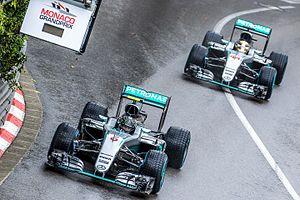
L'histoire de la Formule 1 trouve son origine dans les courses automobiles disputées en Europe dans les années 1920 et 1930. Elle commence réellement en 1946 avec l'uniformisation des règles voulue par la Commission sportive internationale de la Fédération internationale de l'automobile et la création de la « Formule de Course Internationale nᵒ 1 », pour indiquer la qualité optimale, comprimée en Formule 1. Un championnat du monde de Formule 1 est créé en 1950 puis une coupe des constructeurs en 1958.
Mercedes Grand Prix est une écurie de Formule 1, appartenant au constructeur automobile allemand Mercedes-Benz qui a débuté en Formule 1 en tant que constructeur en 1954 sous le nom Daimler-Benz AG avant de se retirer du championnat du monde fin 1955, à la suite d'un accident grave aux 24 Heures du Mans. Mercedes a remporté huit titres de champion du monde des pilotes en 1954 et 1955 avec Juan Manuel Fangio, en 2014, 2015, 2017, 2018 et 2019 avec Lewis Hamilton et en 2016 avec Nico Rosberg. Le surnom Flèches d'Argent des monoplaces de la marque fut tout d'abord conjointement porté avec les bolides d'Auto-Union dans les années 1930 avant de devenir exclusivement celui de Mercedes en compétition.
Le championnat du monde de Formule 1 2016, 67ᵉ édition du championnat du monde de Formule 1, débute le 20 mars 2016 à Melbourne en Australie, s'achève le 27 novembre 2016 à Abou Dabi aux Émirats arabes unis et comporte vingt-et-un Grands Prix. Il marque notamment les débuts de l'écurie américaine, Haas F1 Team et le retour de Renault en tant que constructeur, après le rachat de Lotus. Le Grand Prix d'Europe, absent depuis 2012, fait son retour au calendrier le 19 juin 2016 sur le circuit urbain de Bakou, tout comme le Grand Prix d'Allemagne qui n'avait pas été couru en 2015. À deux semaines du premier Grand Prix à Melbourne, un nouveau format « éliminatoire » pour les qualifications est adopté, puis abandonné au bout de deux Grand Prix en faveur d'un retour à la formule utilisée jusqu'en 2015. Le calendrier 2016 est le plus chargé du championnat du monde de Formule 1 depuis sa création en 1950 avec vingt-et-une courses au programme.
La Formule 1, communément abrégée en F1, est une discipline de sport automobile considérée comme la catégorie reine de ce sport. Elle a pris au fil des ans une dimension mondiale et elle est, avec les Jeux olympiques et la Coupe du monde de football, l'un des événements sportifs les plus médiatisés.
Le Grand Prix automobile de Monaco 2016, disputé le 29 mai 2016 sur le circuit de Monaco, est la 941ᵉ épreuve du championnat du monde de Formule 1 courue depuis 1950. Il s'agit de la soixante-troisième édition du Grand Prix de Monaco comptant pour le championnat du monde de Formule 1 et de la sixième manche du championnat 2016. Pour la première fois, depuis l'arrivée de Pirelli comme fournisseur unique de pneumatiques, les pilotes auront à leur disposition des ultra tendres identifiables par une rayure violette.